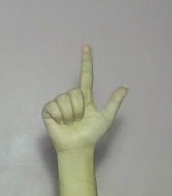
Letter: laam